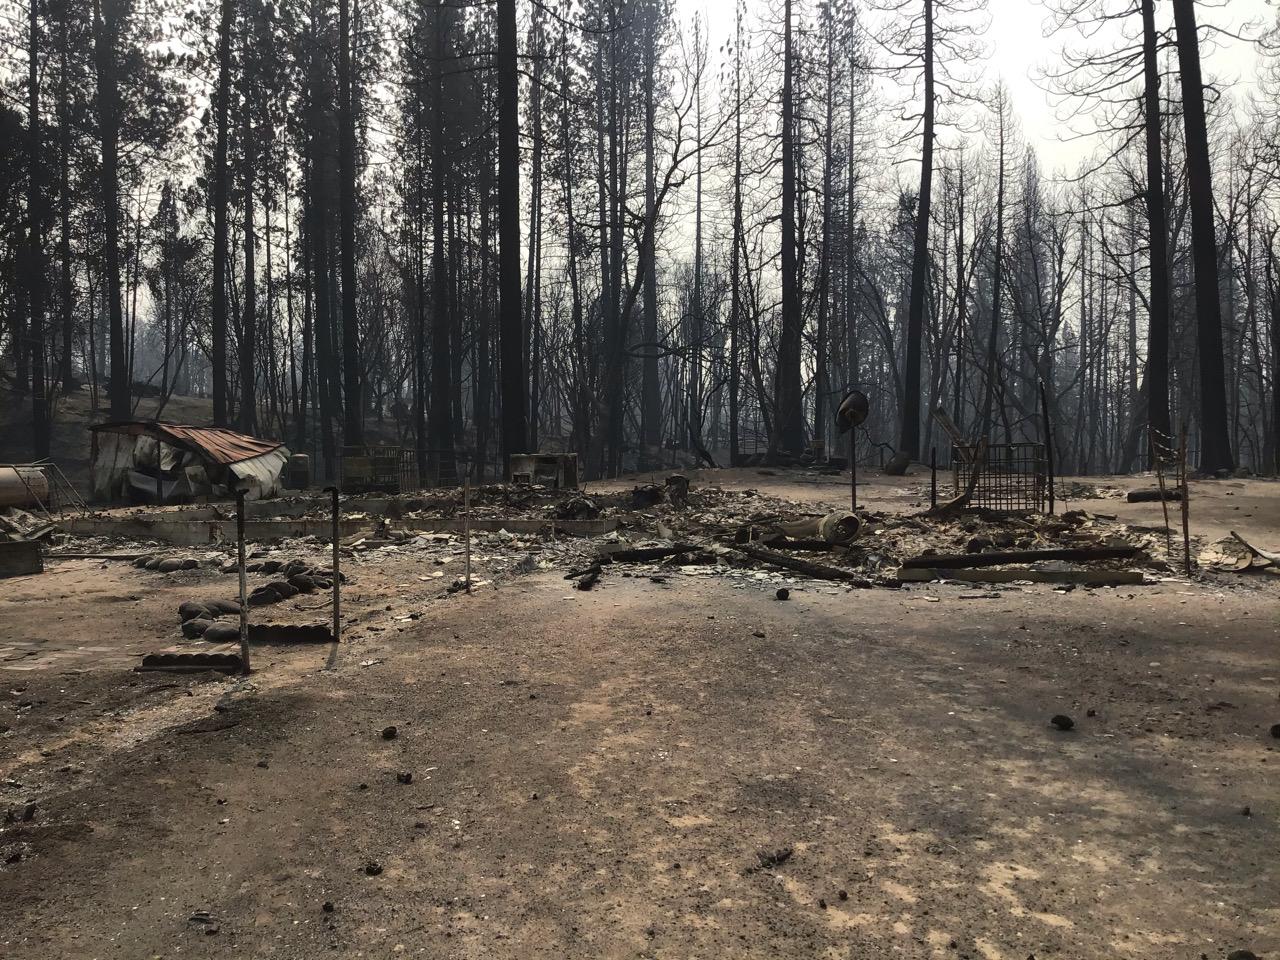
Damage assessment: destroyed